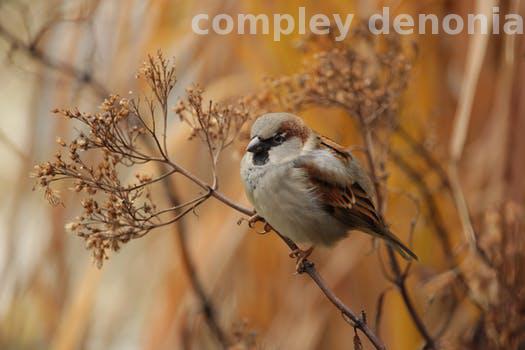
Label: Watermark